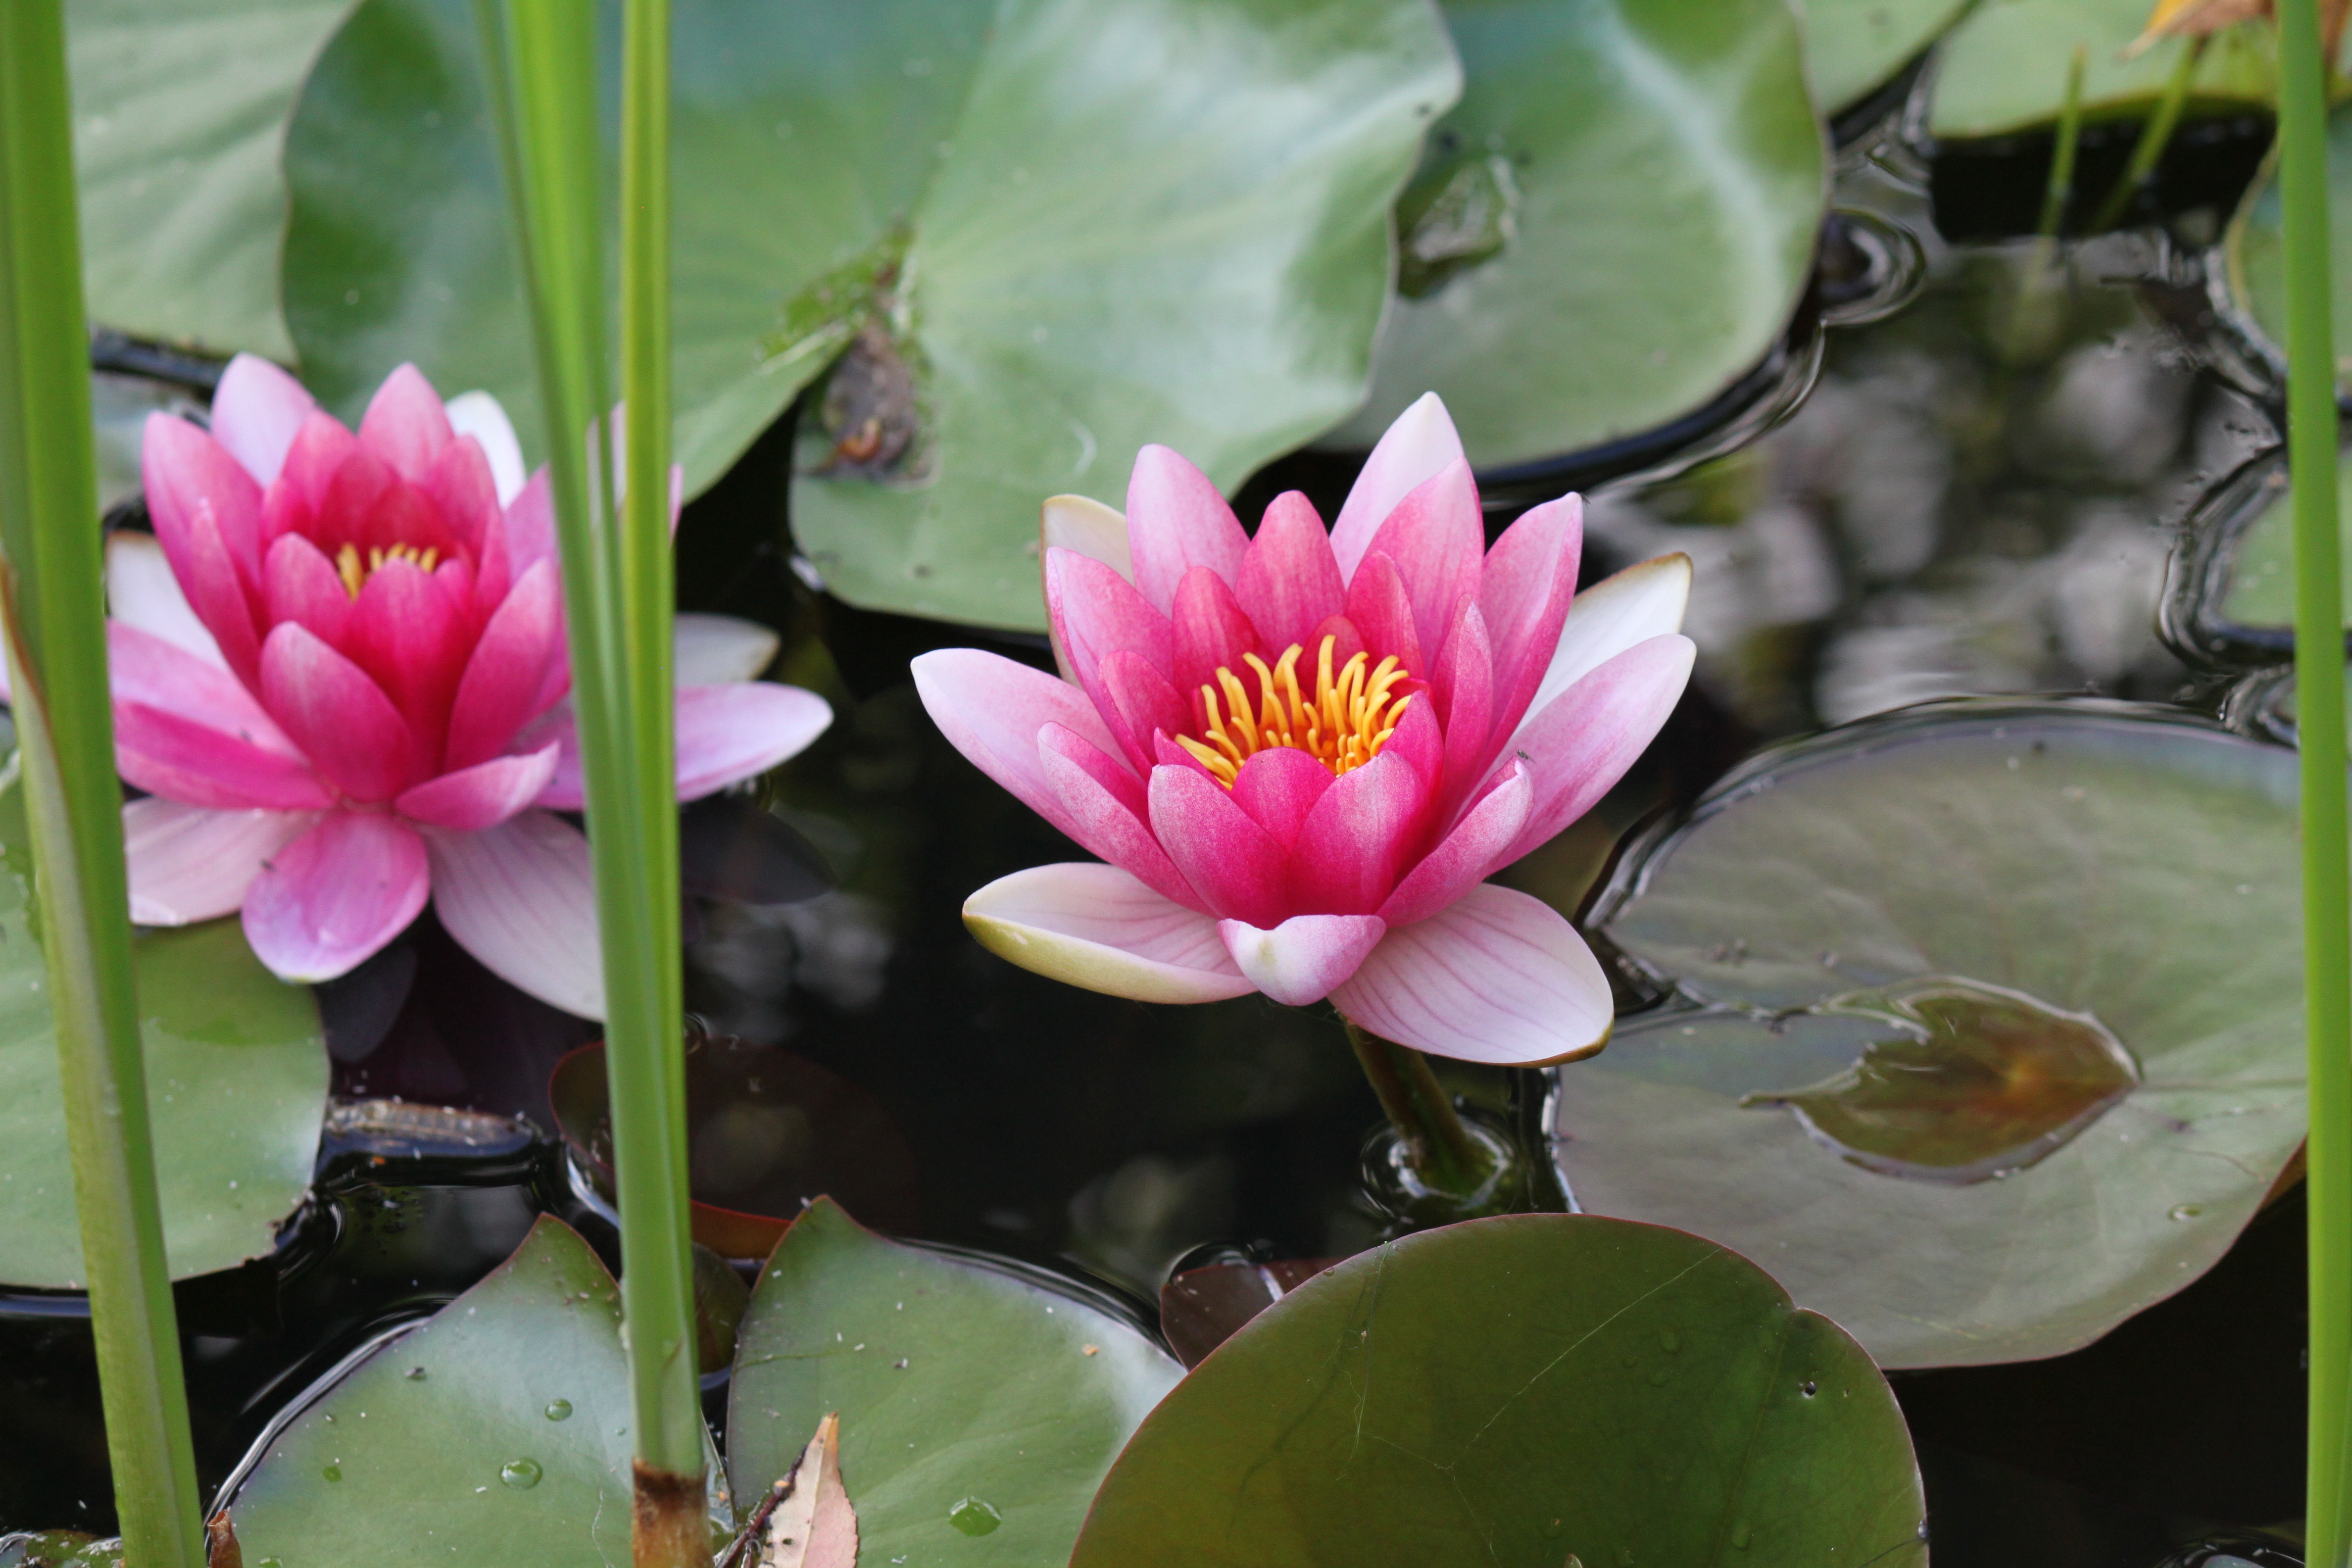
blossom, plant, flower, petal, bloom, floral, pond, botany, blooming, aquatic, pink, sacred lotus, aquatic plant, flora, water lily, leaves, lotus, lily, exotic, waterlily, flowering plant, land plant, lotus family, proteales, rybnik, lekn n